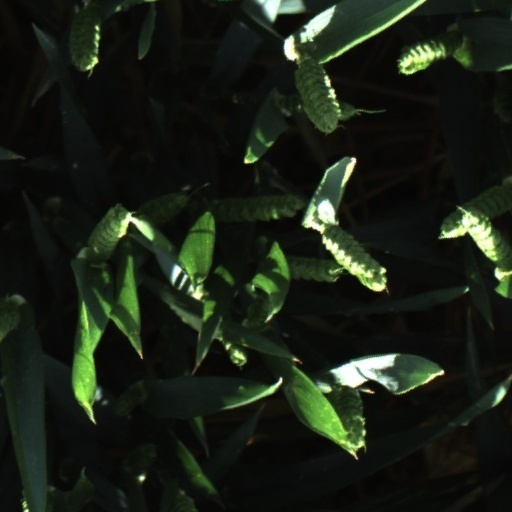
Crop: wheat